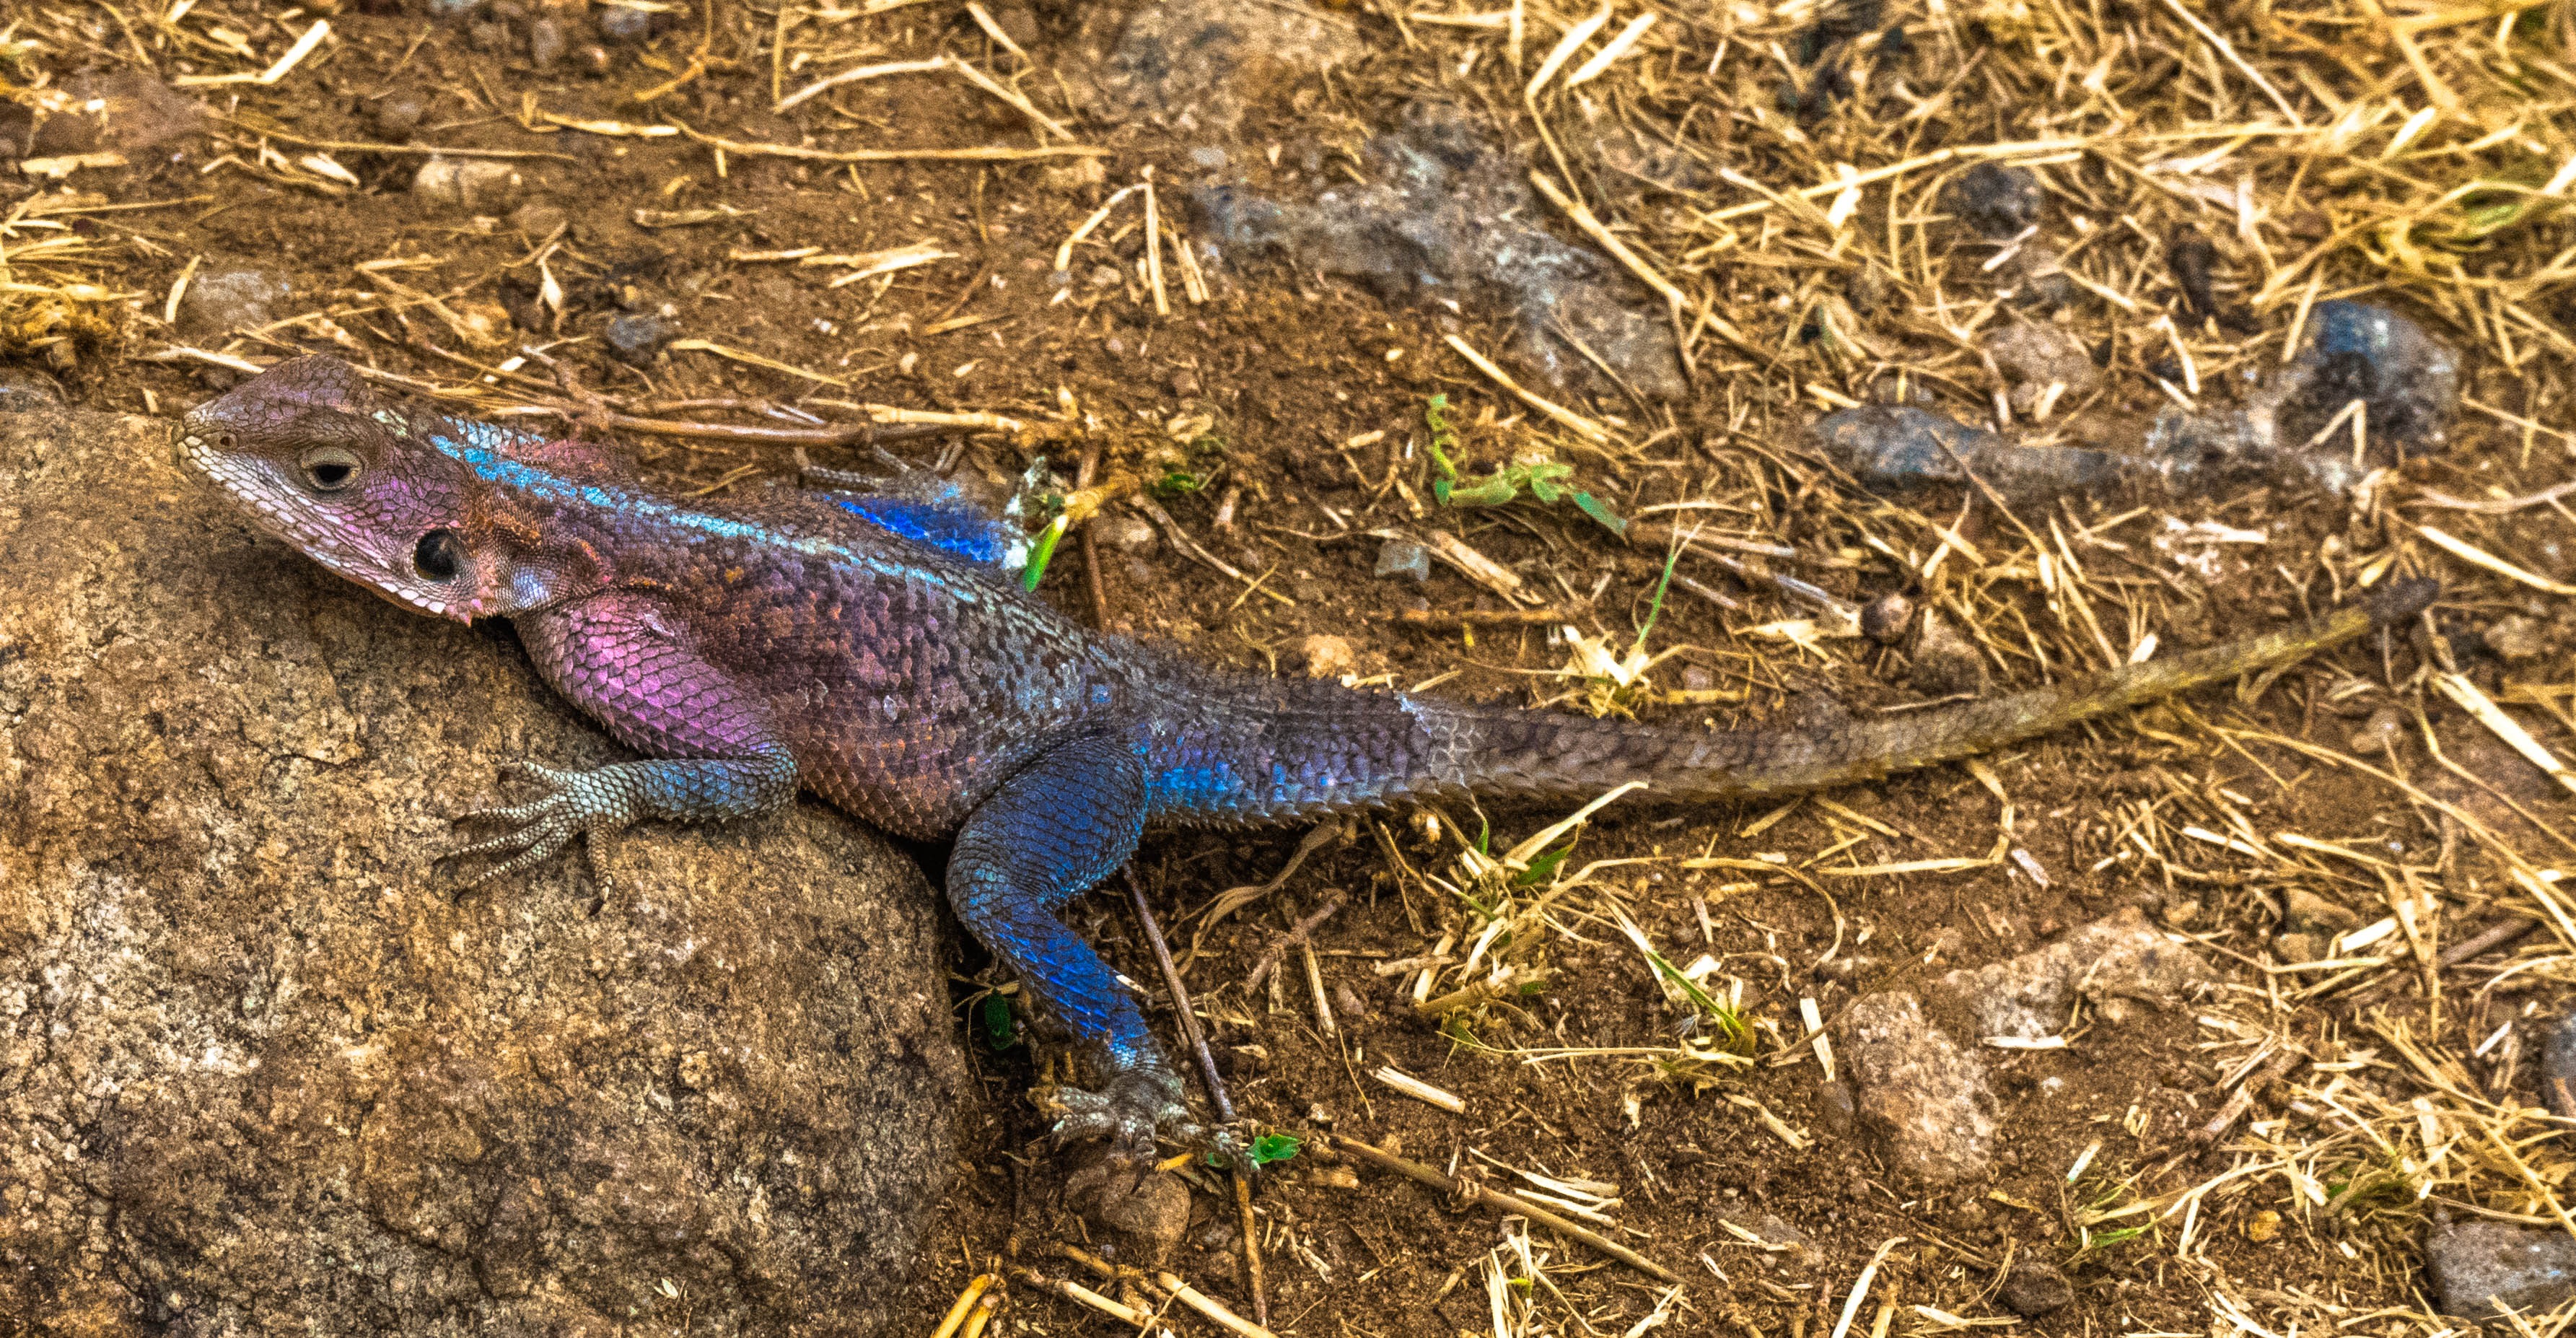
grass, wildlife, africa, predator, reptile, amphibian, iguana, fauna, lizard, cool image, cool photo, safari, iguania, organism, agamidae, agama, scaled reptile, lacertidae, terrestrial animal, whiptail